Michigan Millers Mutual Fire Insurance Company Building

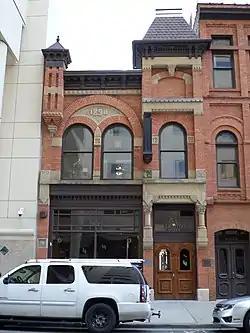

The Michigan Millers Mutual Fire Insurance Company Building is a historic office block located at 120-122 West Ottawa Street in Lansing, Michigan. It was listed on the National Register of Historic Places in 1980.